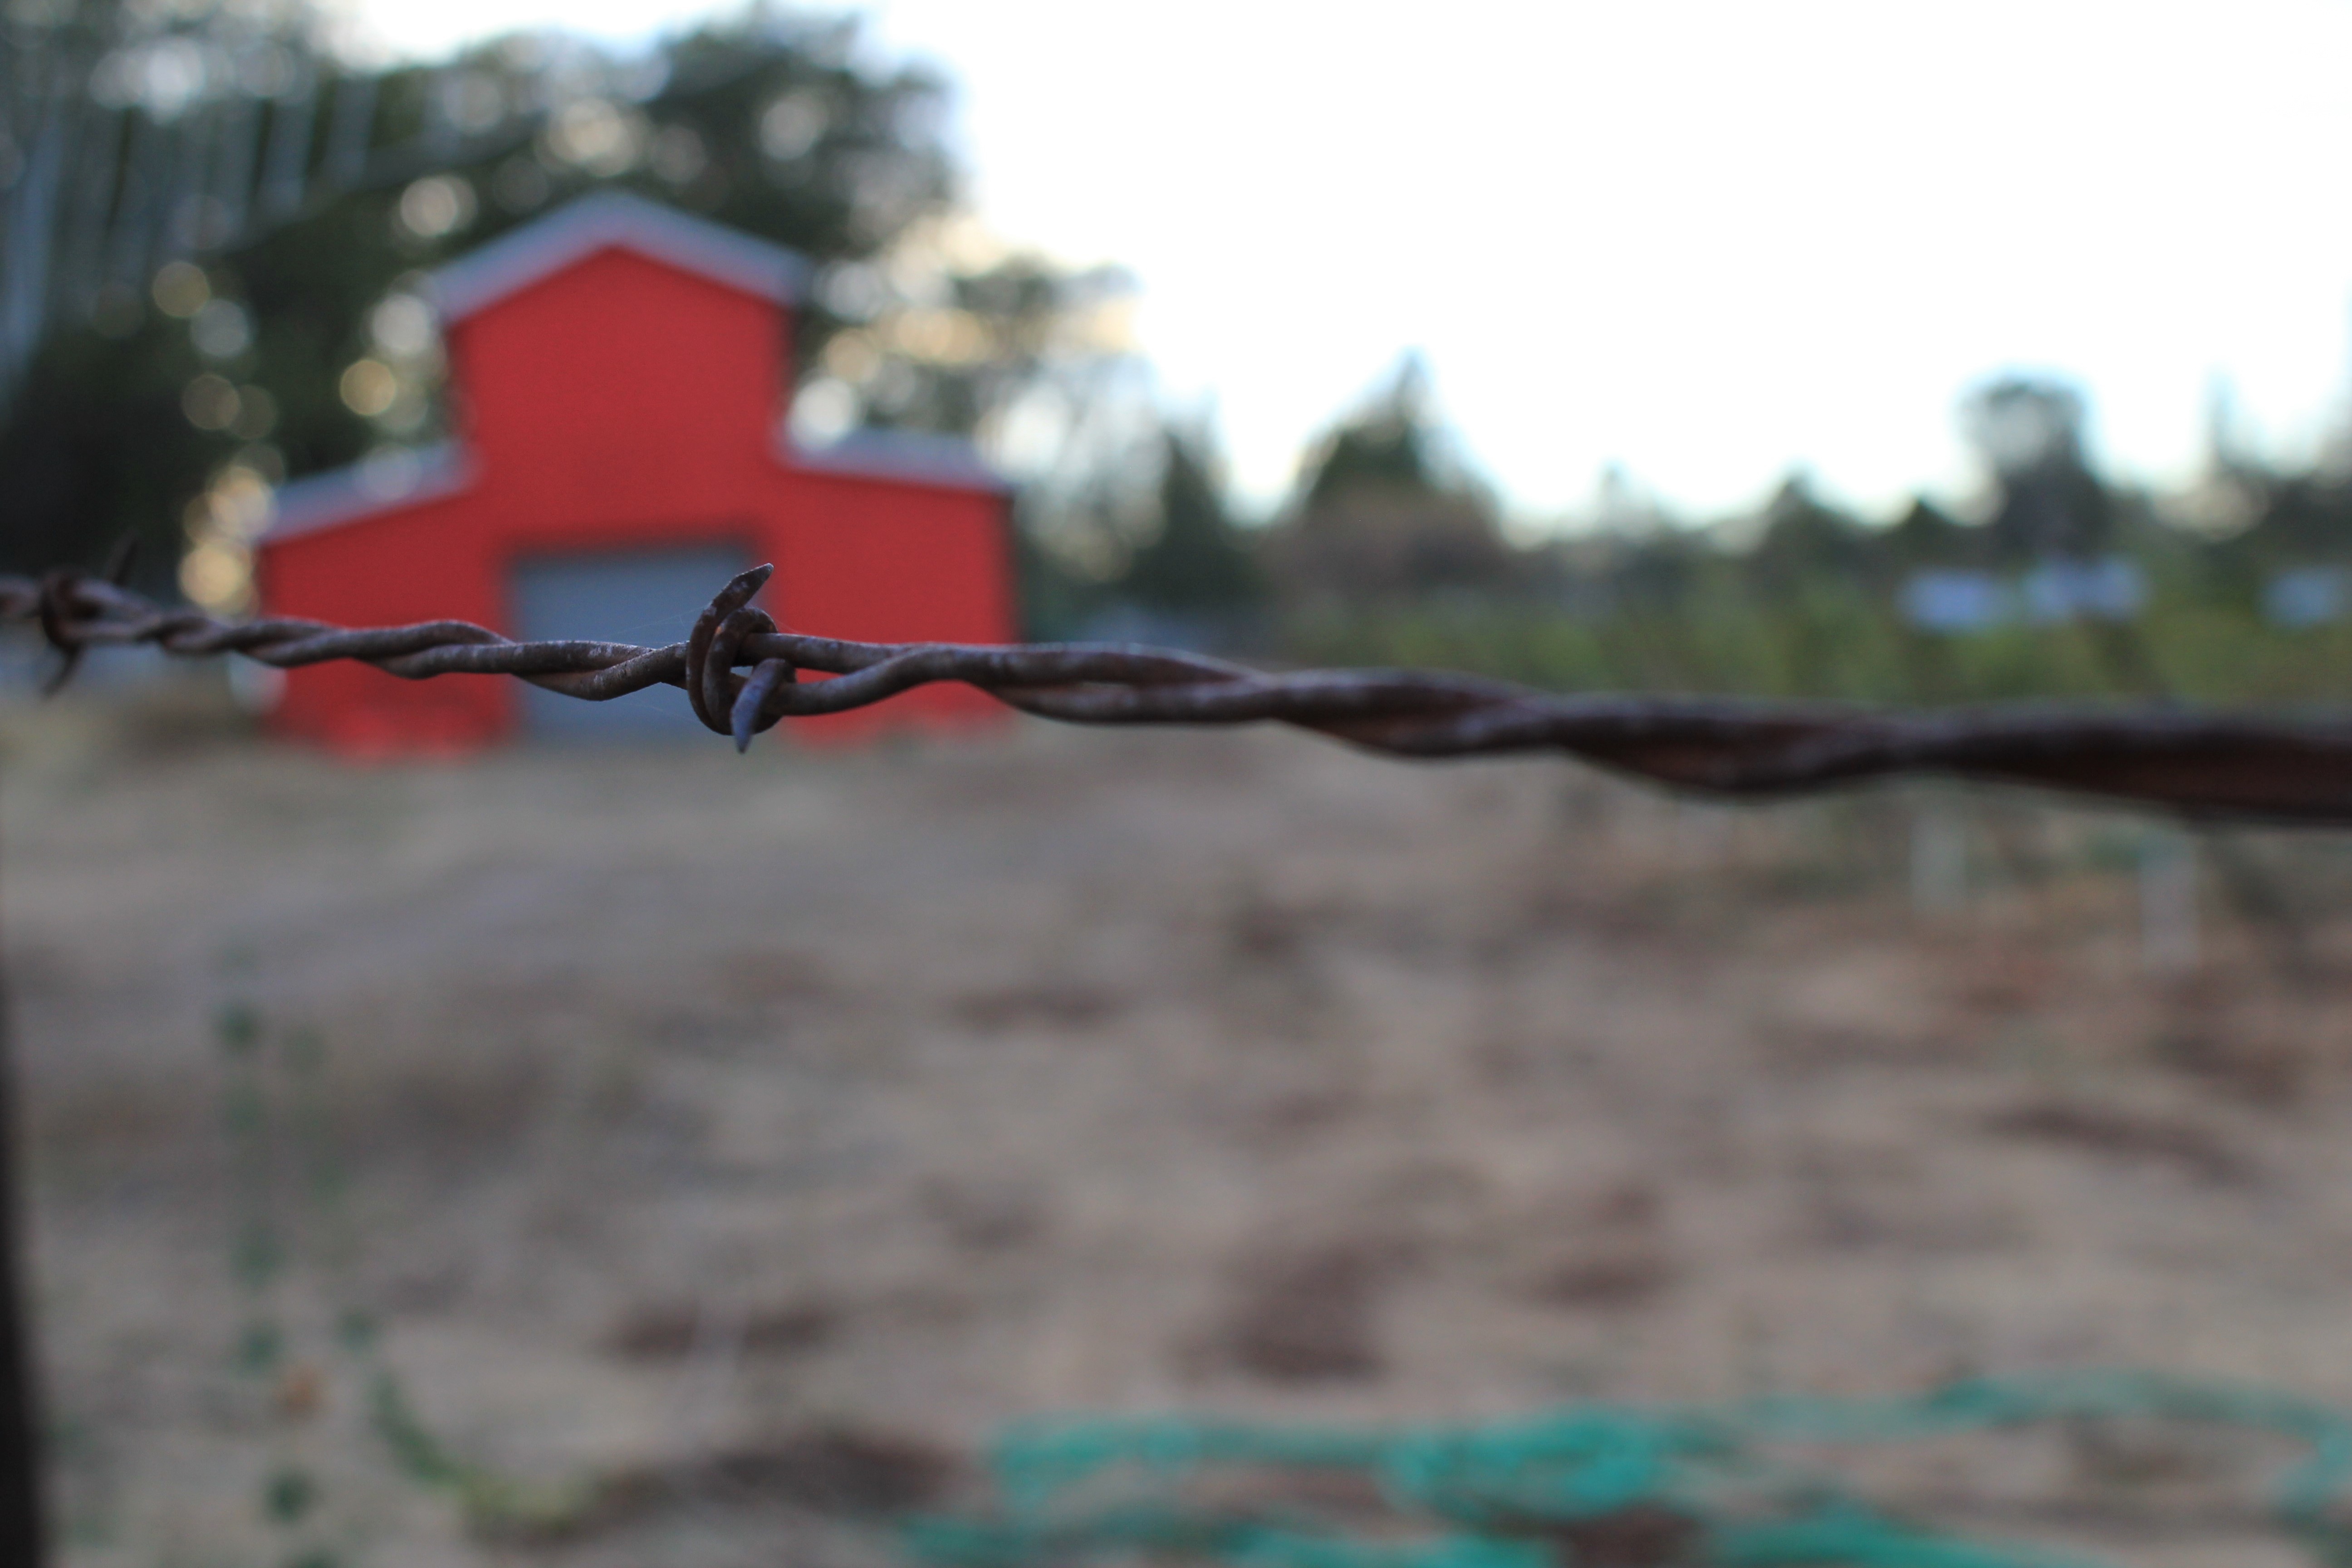
fence, flower, outdoor structure